Flavus (son of Segimerus)

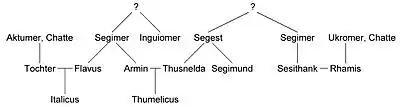
Relatives of Flavus

Flavus was a member of the royal family of the Germanic Cherusci tribe who served in the Roman military. He is chiefly remembered as the younger brother of Arminius, who led the Germans to victory over the Romans at Teutoburg Forest in AD9.